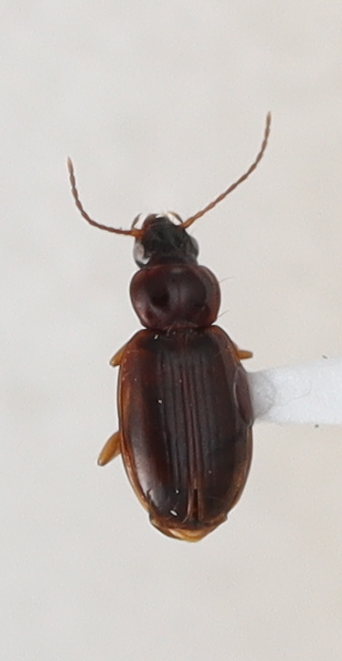
Scientific name: Trechus obtusus
Plot: 13
Trap: W
Collected: 20220629